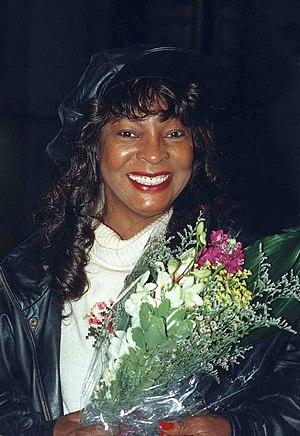
Martha Rose Reeves, née le 18 juillet 1941 à Eufaula, est une chanteuse américaine de R&B et de pop, notamment connue pour avoir été la principale chanteuse du groupe de la firme Motown, Martha and the Vandellas.